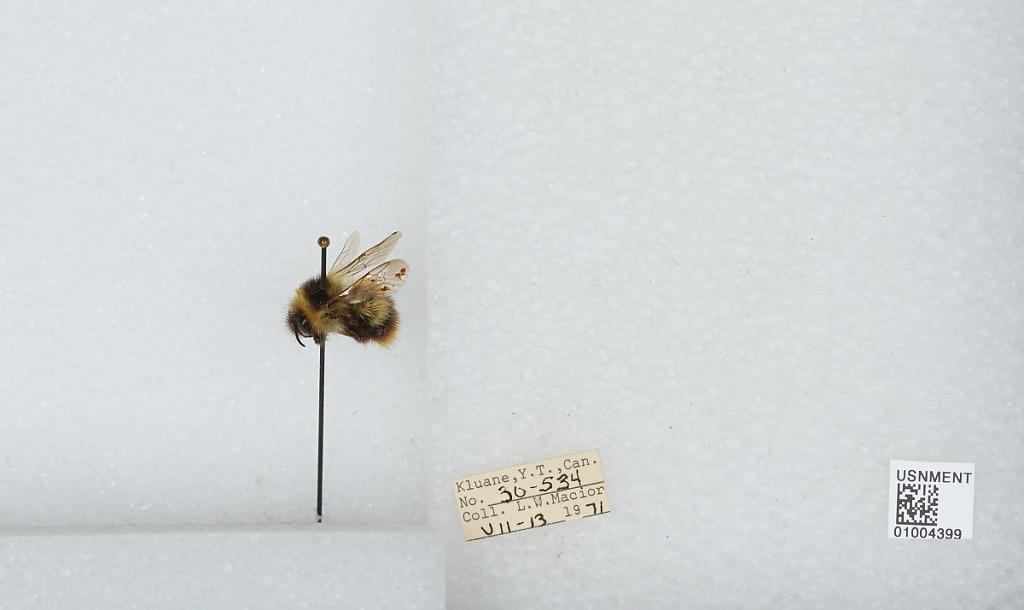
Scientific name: Bombus (Pyrobombus) frigidus Smith
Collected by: L. Macior
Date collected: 1971-7-13
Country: Canada
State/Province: Yukon Territory
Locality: Kluane
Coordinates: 60.75, -139.5